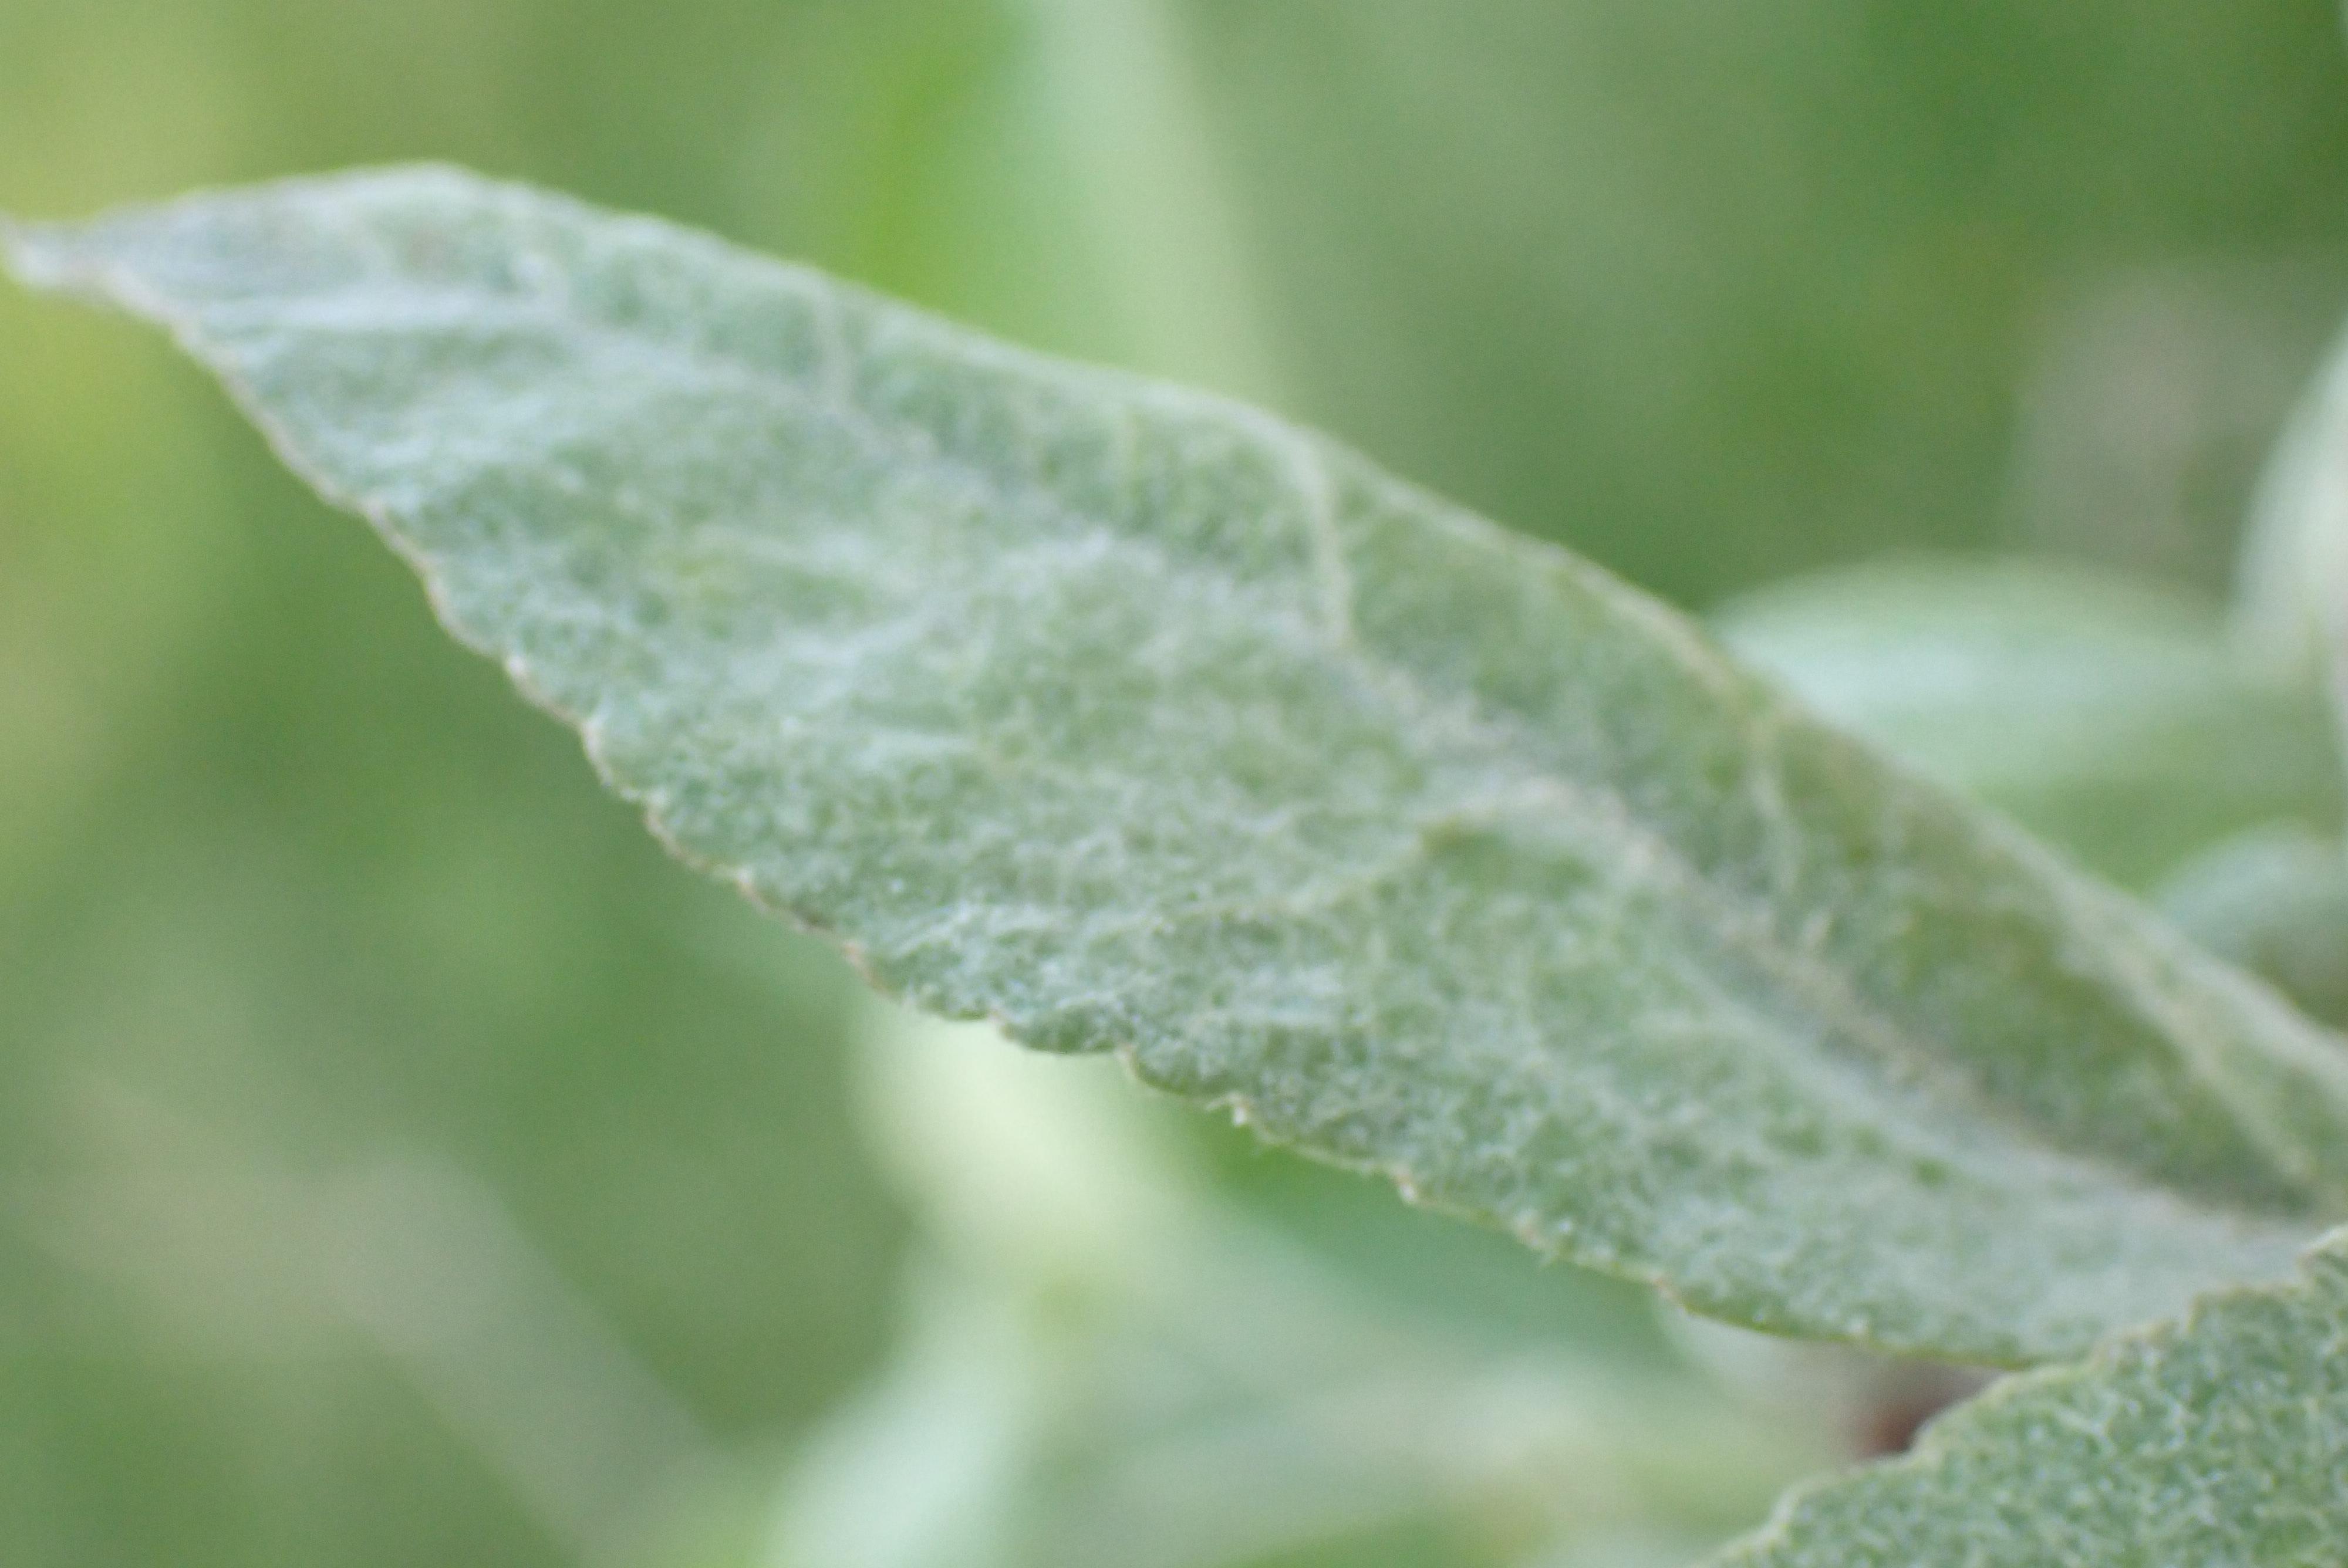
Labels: powdery_mildew